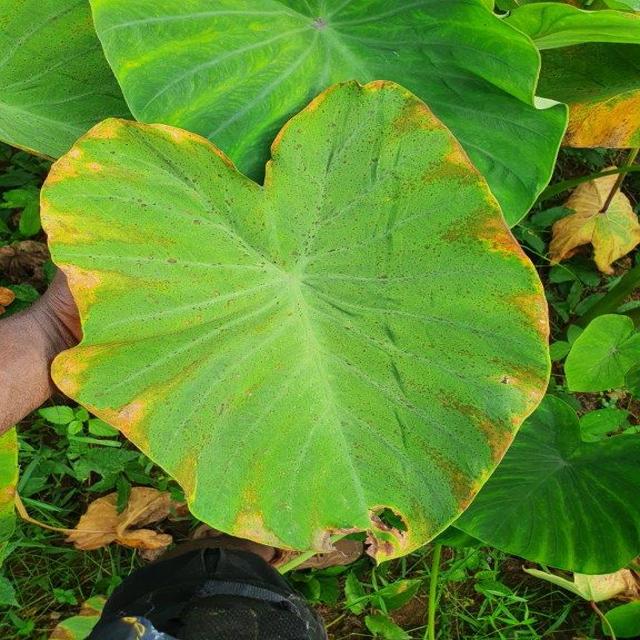
Label: Mid_Blight